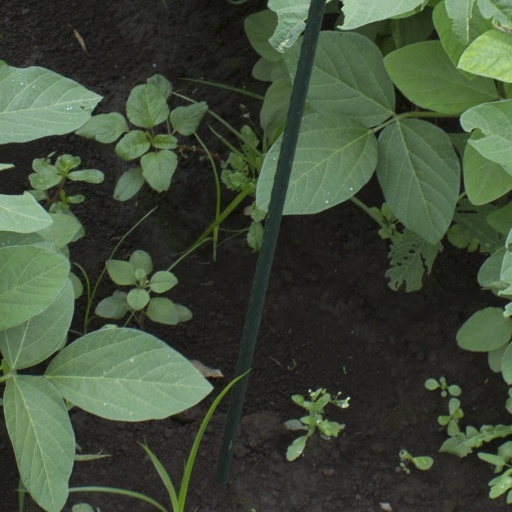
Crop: soybean